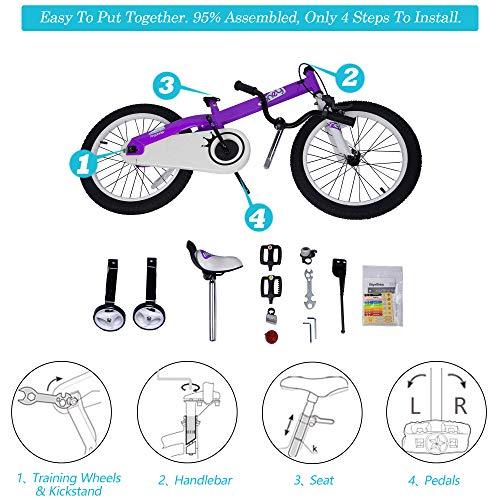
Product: RoyalBaby Honey & Buttons Kids Bike, for Boys & Girls, with Training Wheels or Kickstand
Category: Sports & Outdoors | Outdoor Recreation | Cycling | Kids' Bikes & Accessories | Kids' Bikes
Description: Wheels/Tires: RoyalBaby patented 2.4’’ wide tires ensure high riding stability.
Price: $110.21
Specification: Product Dimensions:         44 x 29 x 25 inches ; 23 pounds    |Shipping Weight: 30 pounds (View shipping rates and policies)|ASIN: B0146F9AWS|Item model number: RB16-15HL|    #42    in Kids' Bicycles    |    #76    in Amazon Launchpad Sports & Outdoors